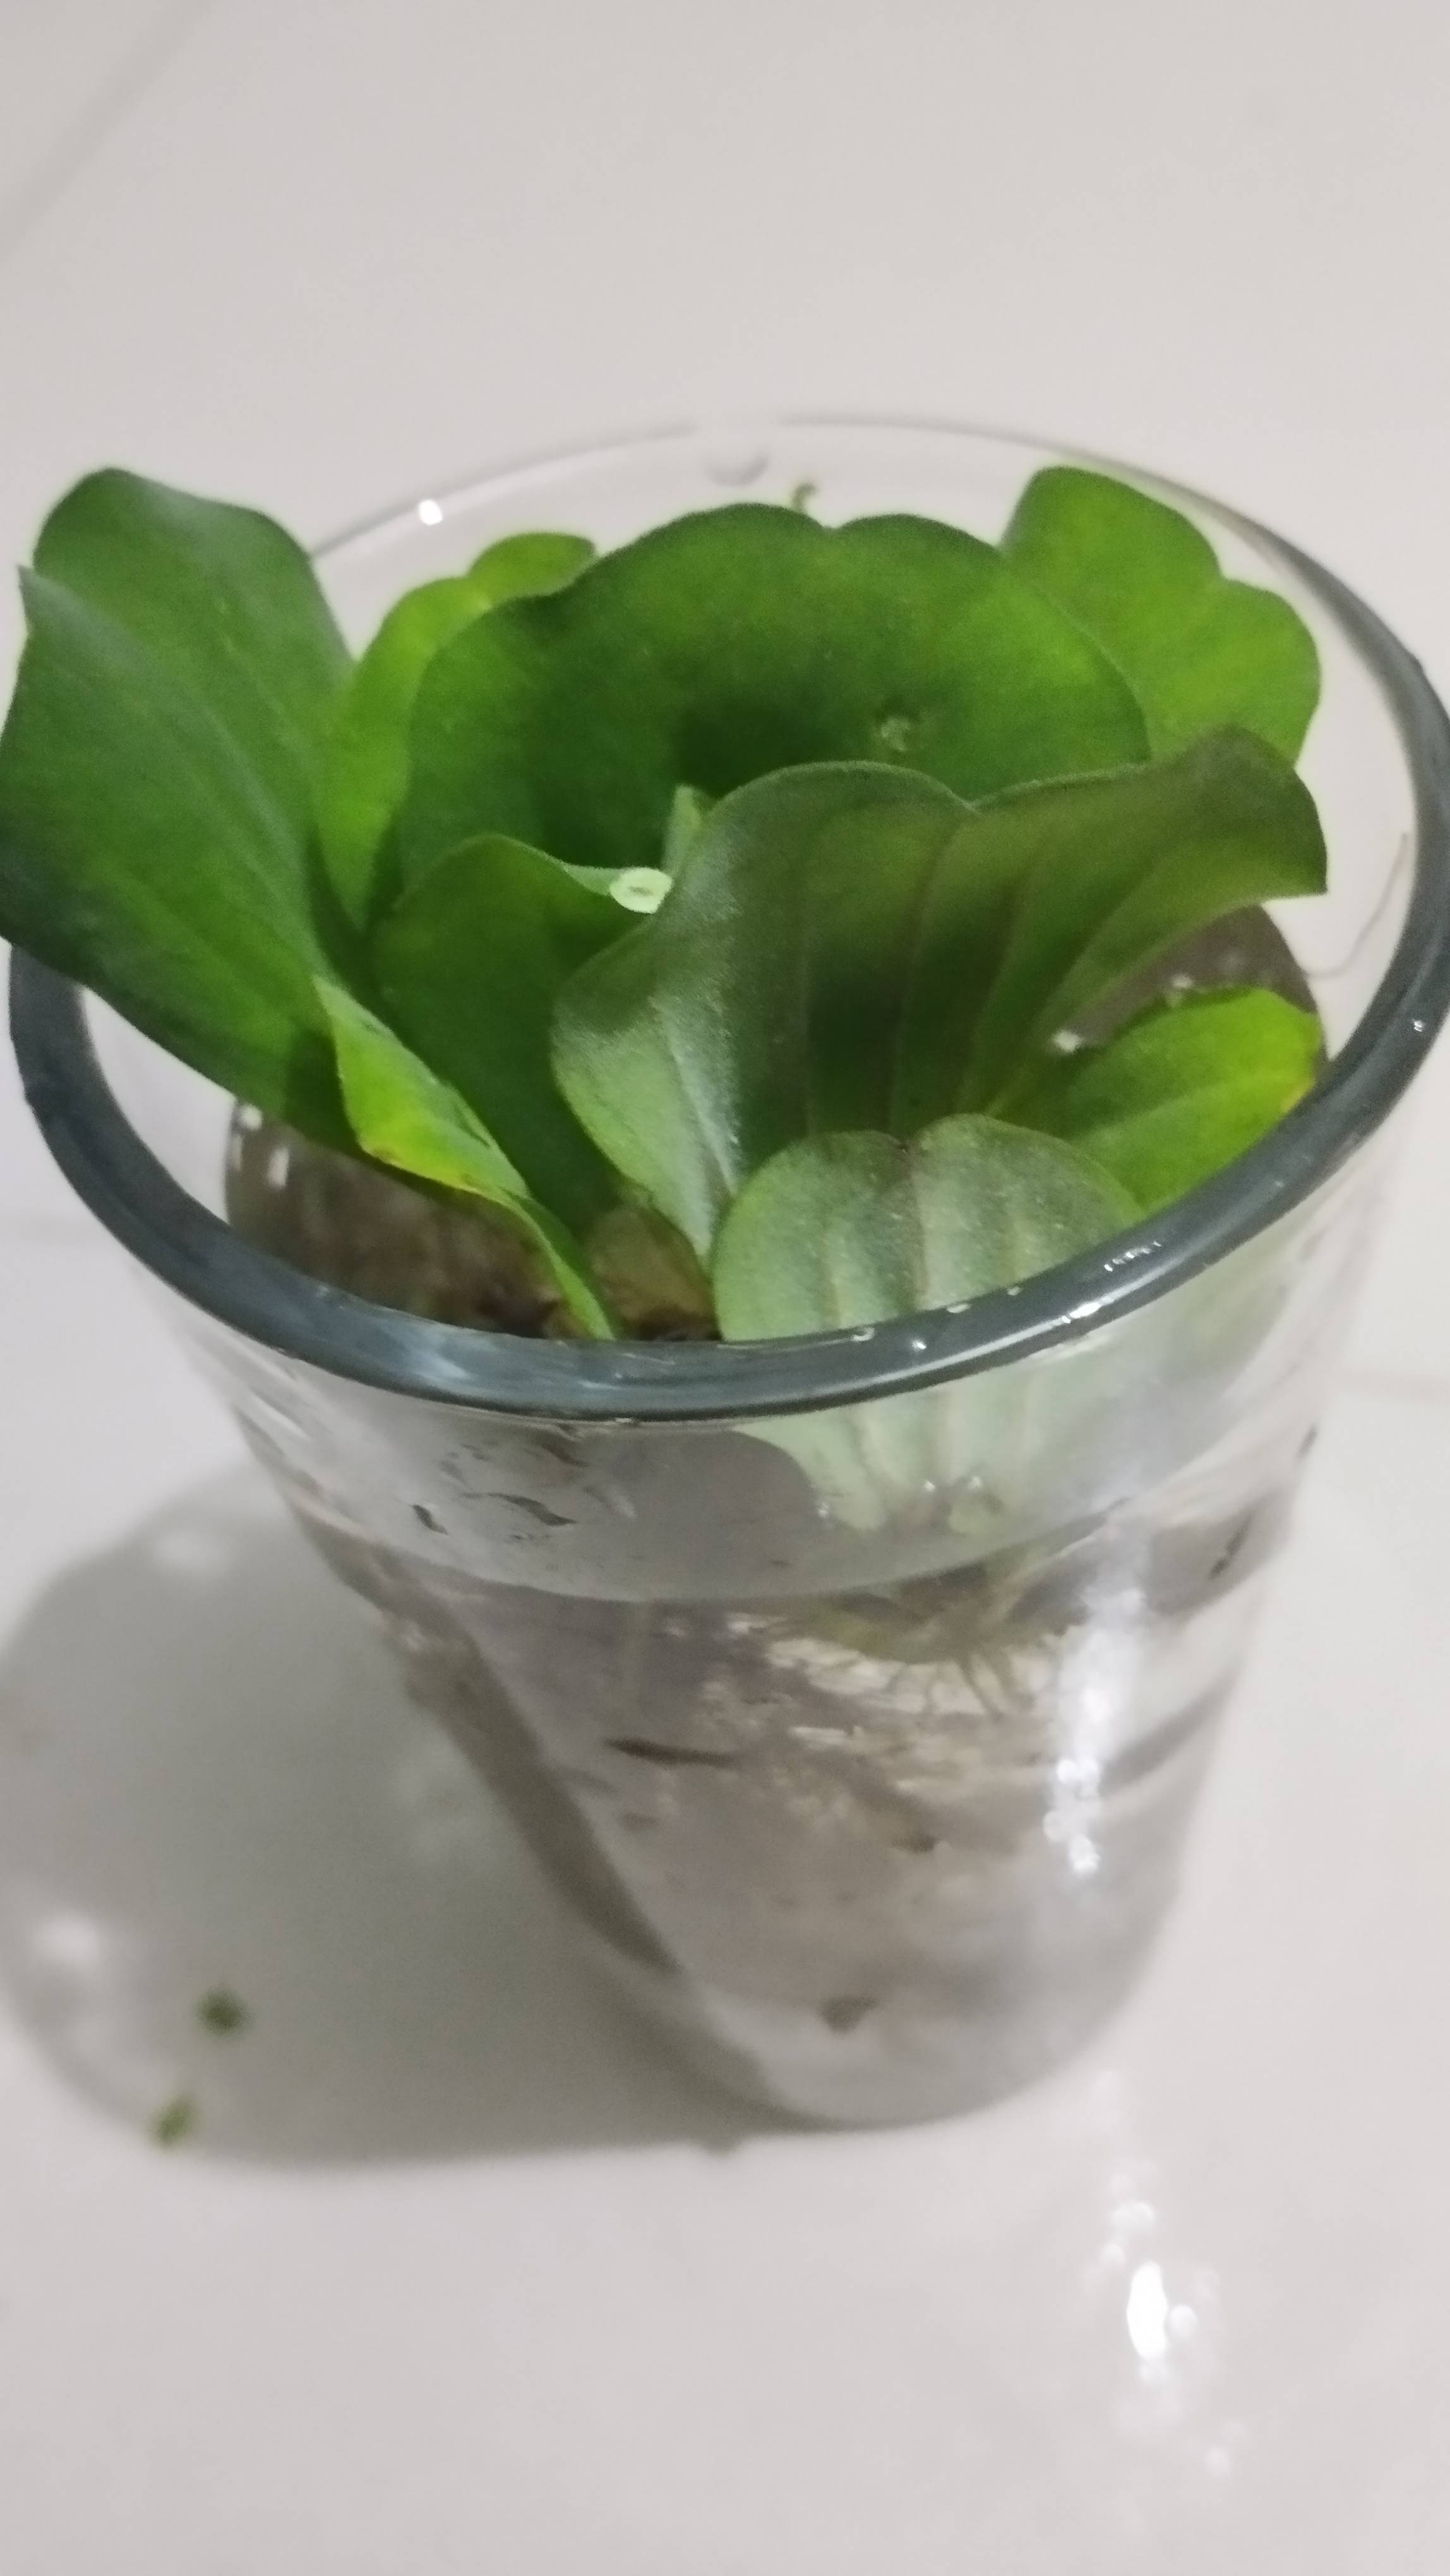
Species: Water Lettuce (Pistia stratiotes)